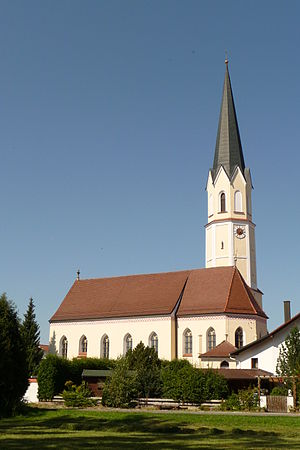
Aham
Kirke i Aham
Aham er en kommune i Landkreis Landshut, i regierungsbezirk Niederbayern i den tyske delstat Bayern. Den er en del af Verwaltungsgemeinschaft Gerzen.